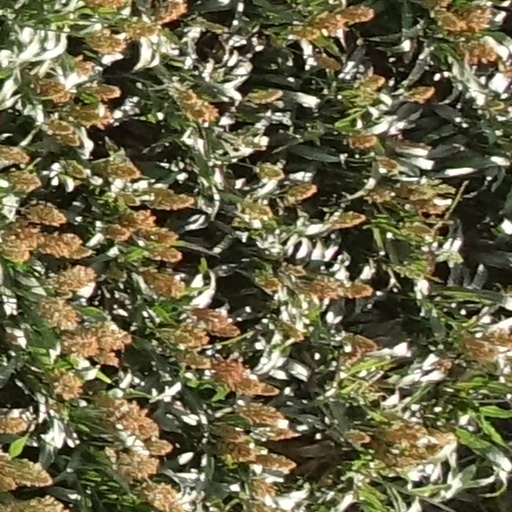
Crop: sorghum